Republican Party (United States)

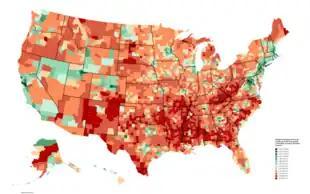
Median U.S. household income per County in 2021, showing the distribution of income geographically in the United States

The 20th century saw the Republican party split into an Old Right and a moderate-liberal faction in the Northeast that eventually became known as Rockefeller Republicans. Opposition to Roosevelt's New Deal saw the formation of the conservative coalition. The 1950s saw fusionism of traditionalist and social conservatism and right-libertarianism, along with the rise of the First New Right to be followed in 1964 with a more populist Second New Right.